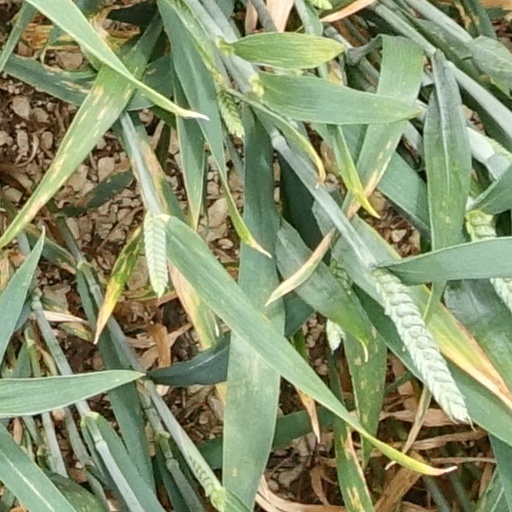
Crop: wheat